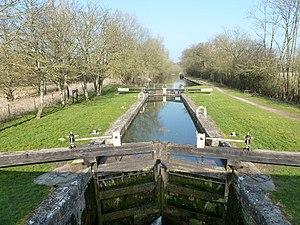
L’écluse de Heathy Close est une écluse sur le canal Kennet et Avon, à Wootton Rivers, dans le Wiltshire, en Angleterre.